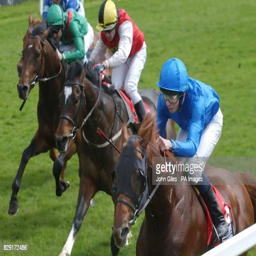
jockey and pedigreed animal beat the rest of the field at races